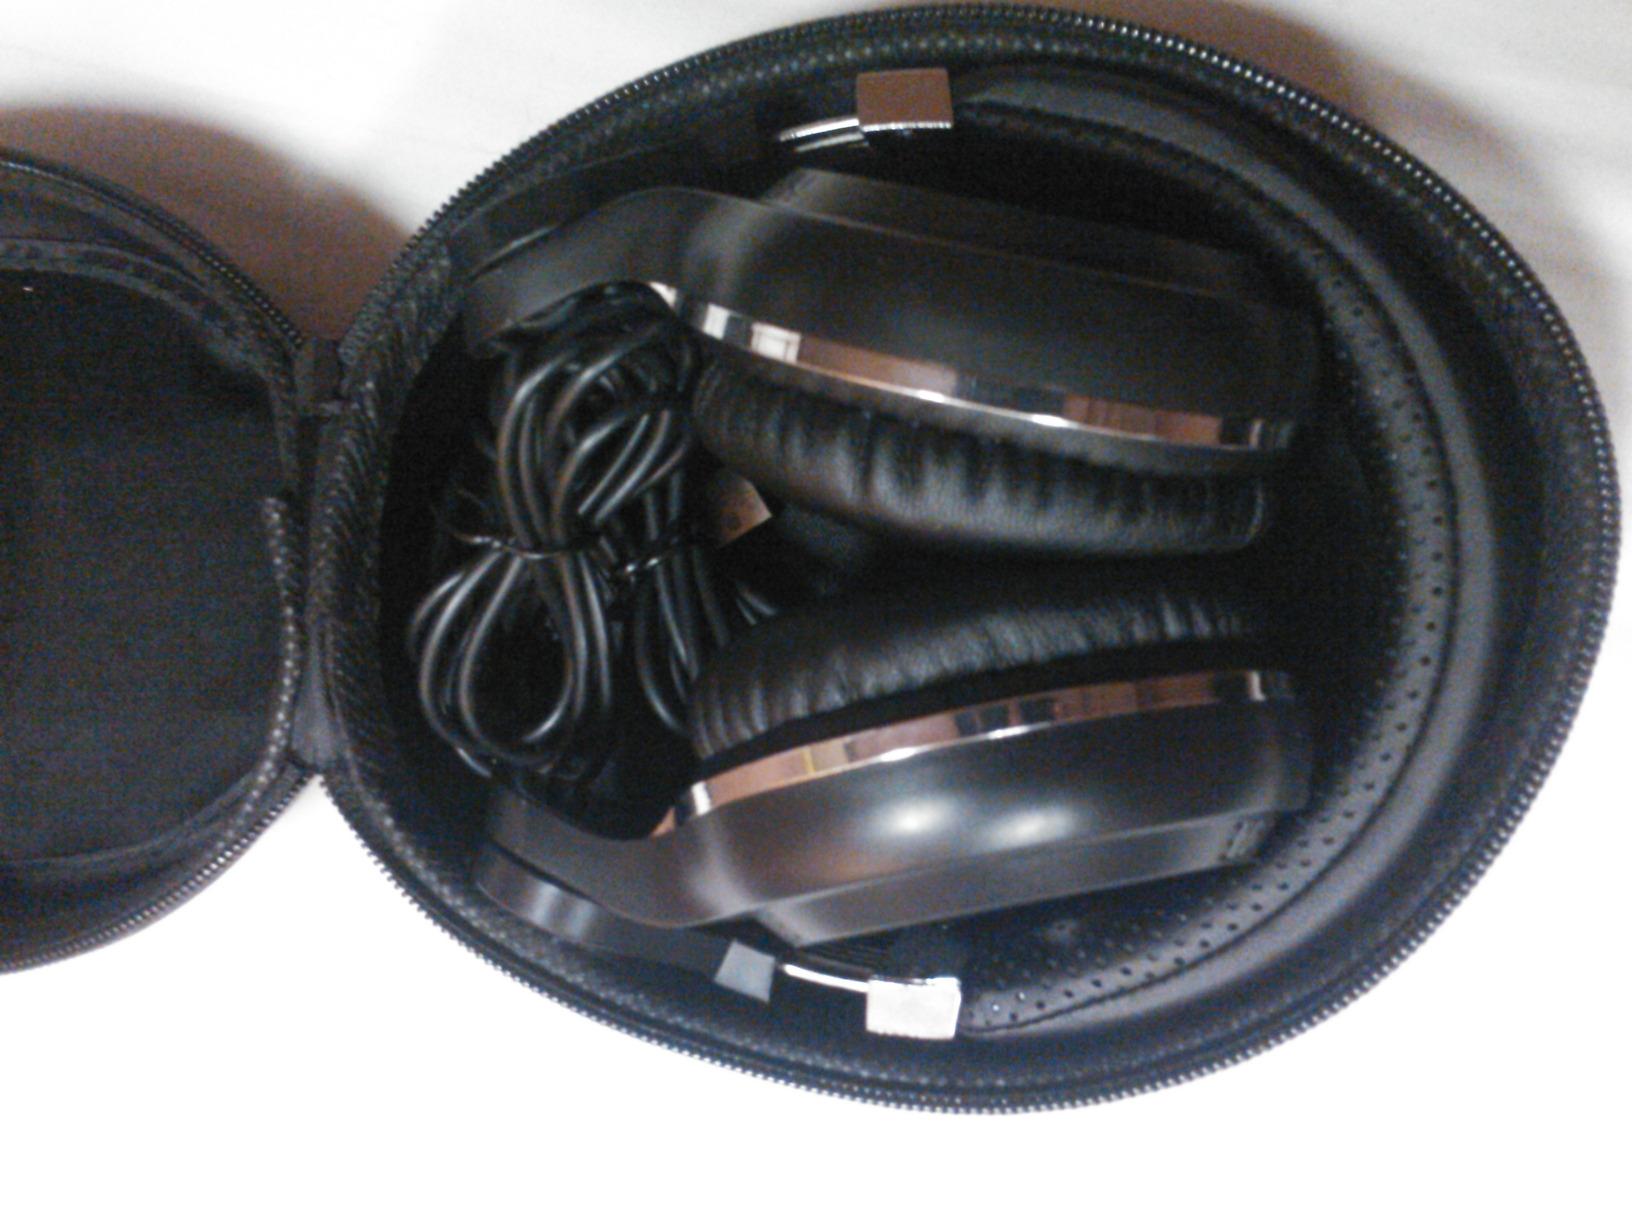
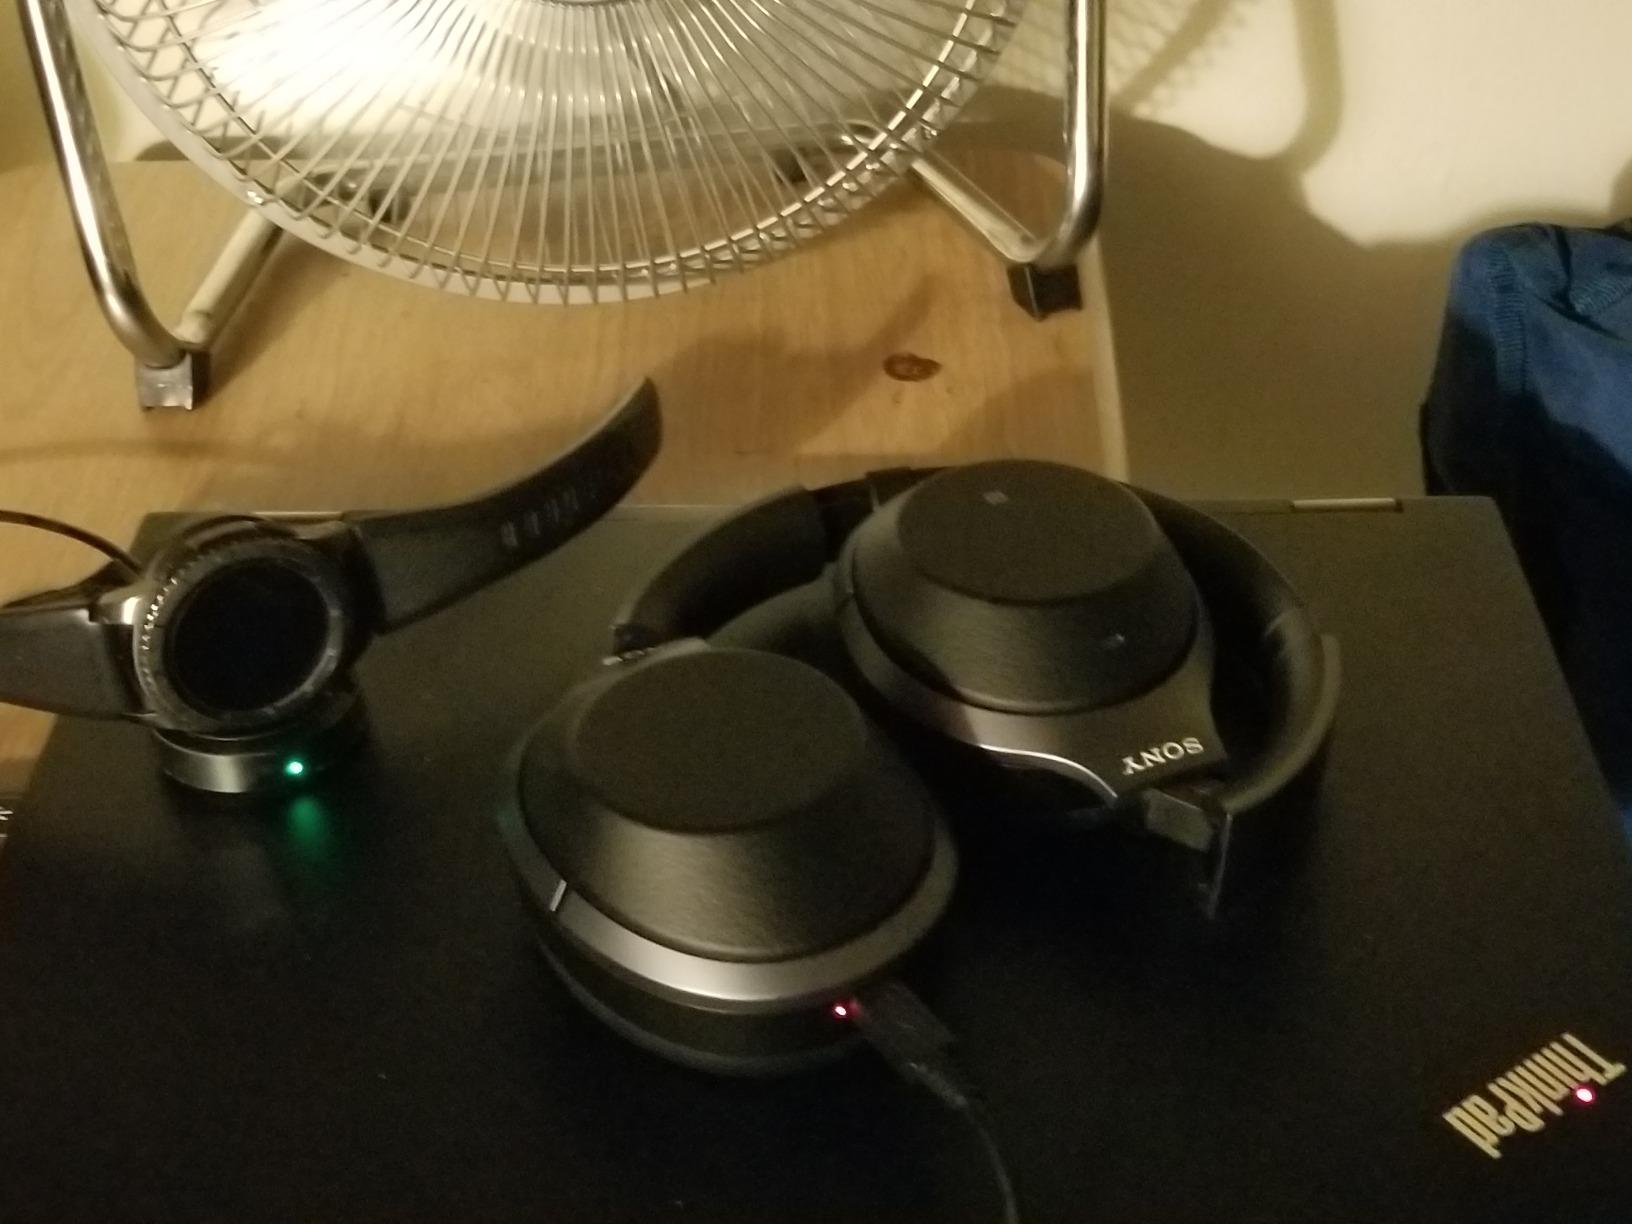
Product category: headphones
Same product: no